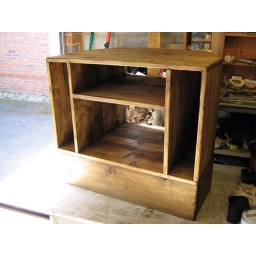
rustic TV cabinet in Dark Oak